Kwangmyŏngsŏng-2

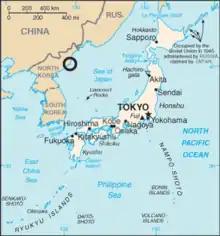
The circle locates North Korea's Tonghae Satellite Launching Ground (Musudan-ri)

The launch proceeded in relatively clear weather conditions. The launch pad was at the Tonghae Satellite Launching Ground, in the North Korean province of North Hamgyong, near the northern tip of the East Korea Bay. The rocket flew over the Japanese islands, by when it was in outer space at an altitude of over 300 km. North Korea stated the first stage of the rocket would fall in the sea west of Japan, and the second stage would fall into the Pacific Ocean. Japanese authorities stated no reports of damage or injury in Japan as a result of the launch, and that the rocket's first stage "landed in the water as had been expected". According to the United States Northern Command, the remaining stages along with the payload itself landed in the Pacific Ocean. Officials and analysts in Seoul said the rocket flew at least , doubling the range of the one that carried Kwangmyŏngsŏng-1 in 1998. Later analysis suggested the rocket impacted from the launch site, and that second stage operated normally but the rocket's third stage failed to separate properly.